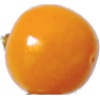
Label: Physalis 1